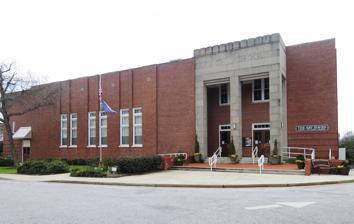
Building: Fountain Inn High School
Country: United States of America
Year built: 1939
United States historic place Fountain Inn High School U.S. National Register of Historic Places Fountain Inn High School Show map of South Carolina Show map of the United States Location 315 N. Main St., Fountain Inn, South Carolina Coordinates 34°41′46″N 82°12′14″W / 34.6962°N 82.2039°W / 34.6962; -82.2039 Area 4.5 acres (1.8 ha) Built 1939 (86 years ago) ( 1939 ) Built by Gallivan Construction Company Architect Beacham and LeGrand Architectural style Moderne NRHP reference No. 09000390 Added to NRHP June 3, 2009 The Fountain Inn High School was a building that formerly served as a high school, located in Fountain Inn , South Carolina . It was designed by the Greenville, South Carolina based architectural firm Beacham and LeGrand and built in 1939. An example of New Deal -era design in the Moderne style, its construction was undertaken using grants by the Public Works Administration program. The L-shaped two-story building on a basement has exterior brick walls set on concrete footings. The original 800-seat auditorium has hardwood flooring on the main floor as well as the stage floor. The ceiling features period art deco style patterned panels and lights. The sides of the auditorium are covered in wood panels. The building served as the high school for the town for only 17 years, until the construction of Hillcrest High School was completed just outside the town. In 1957 when the new high school opened, the building became Fountain Inn Elementary School until a new school was constructed in 1997. The building was purchased by the city from the Greenville County School District in 1999. As the Fountain Inn Center for Visual and Performing Arts, it served the city of Fountain Inn by featuring traveling acts, a resident orchestra, a theater company and an arts academy. In 2013, the building was renamed the Younts Center for Performing Arts and began a multi-phase remodeling project that includes renovation to the theater, the lobby and the exterior. A new high school has been built and opened in 2021. References